Luxton Lake (Nova Scotia)

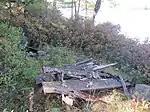
The abandoned campsite at Luxton Lake

The lake is named after the Luxton family who operated a sawmill on the south shore of the lake until Kejimkujik National Park was created in 1969. The Luxtons moved their mill to Northfield, Queens County at Mill Lake, which also became known locally for a time as Luxton Lake. Sawdust piles and slowly decaying ruins remain in the Park at the old mill site on Luxton Lake.